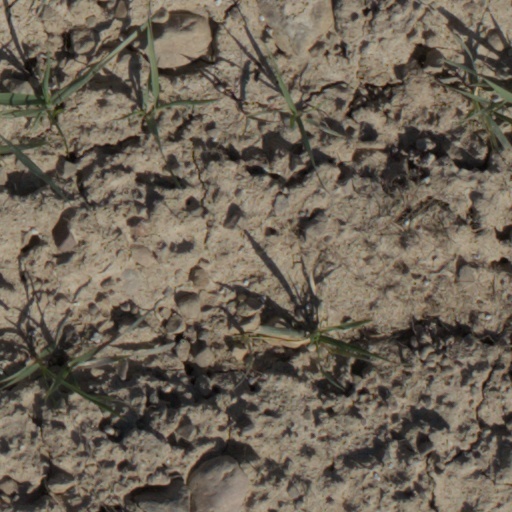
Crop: wheat